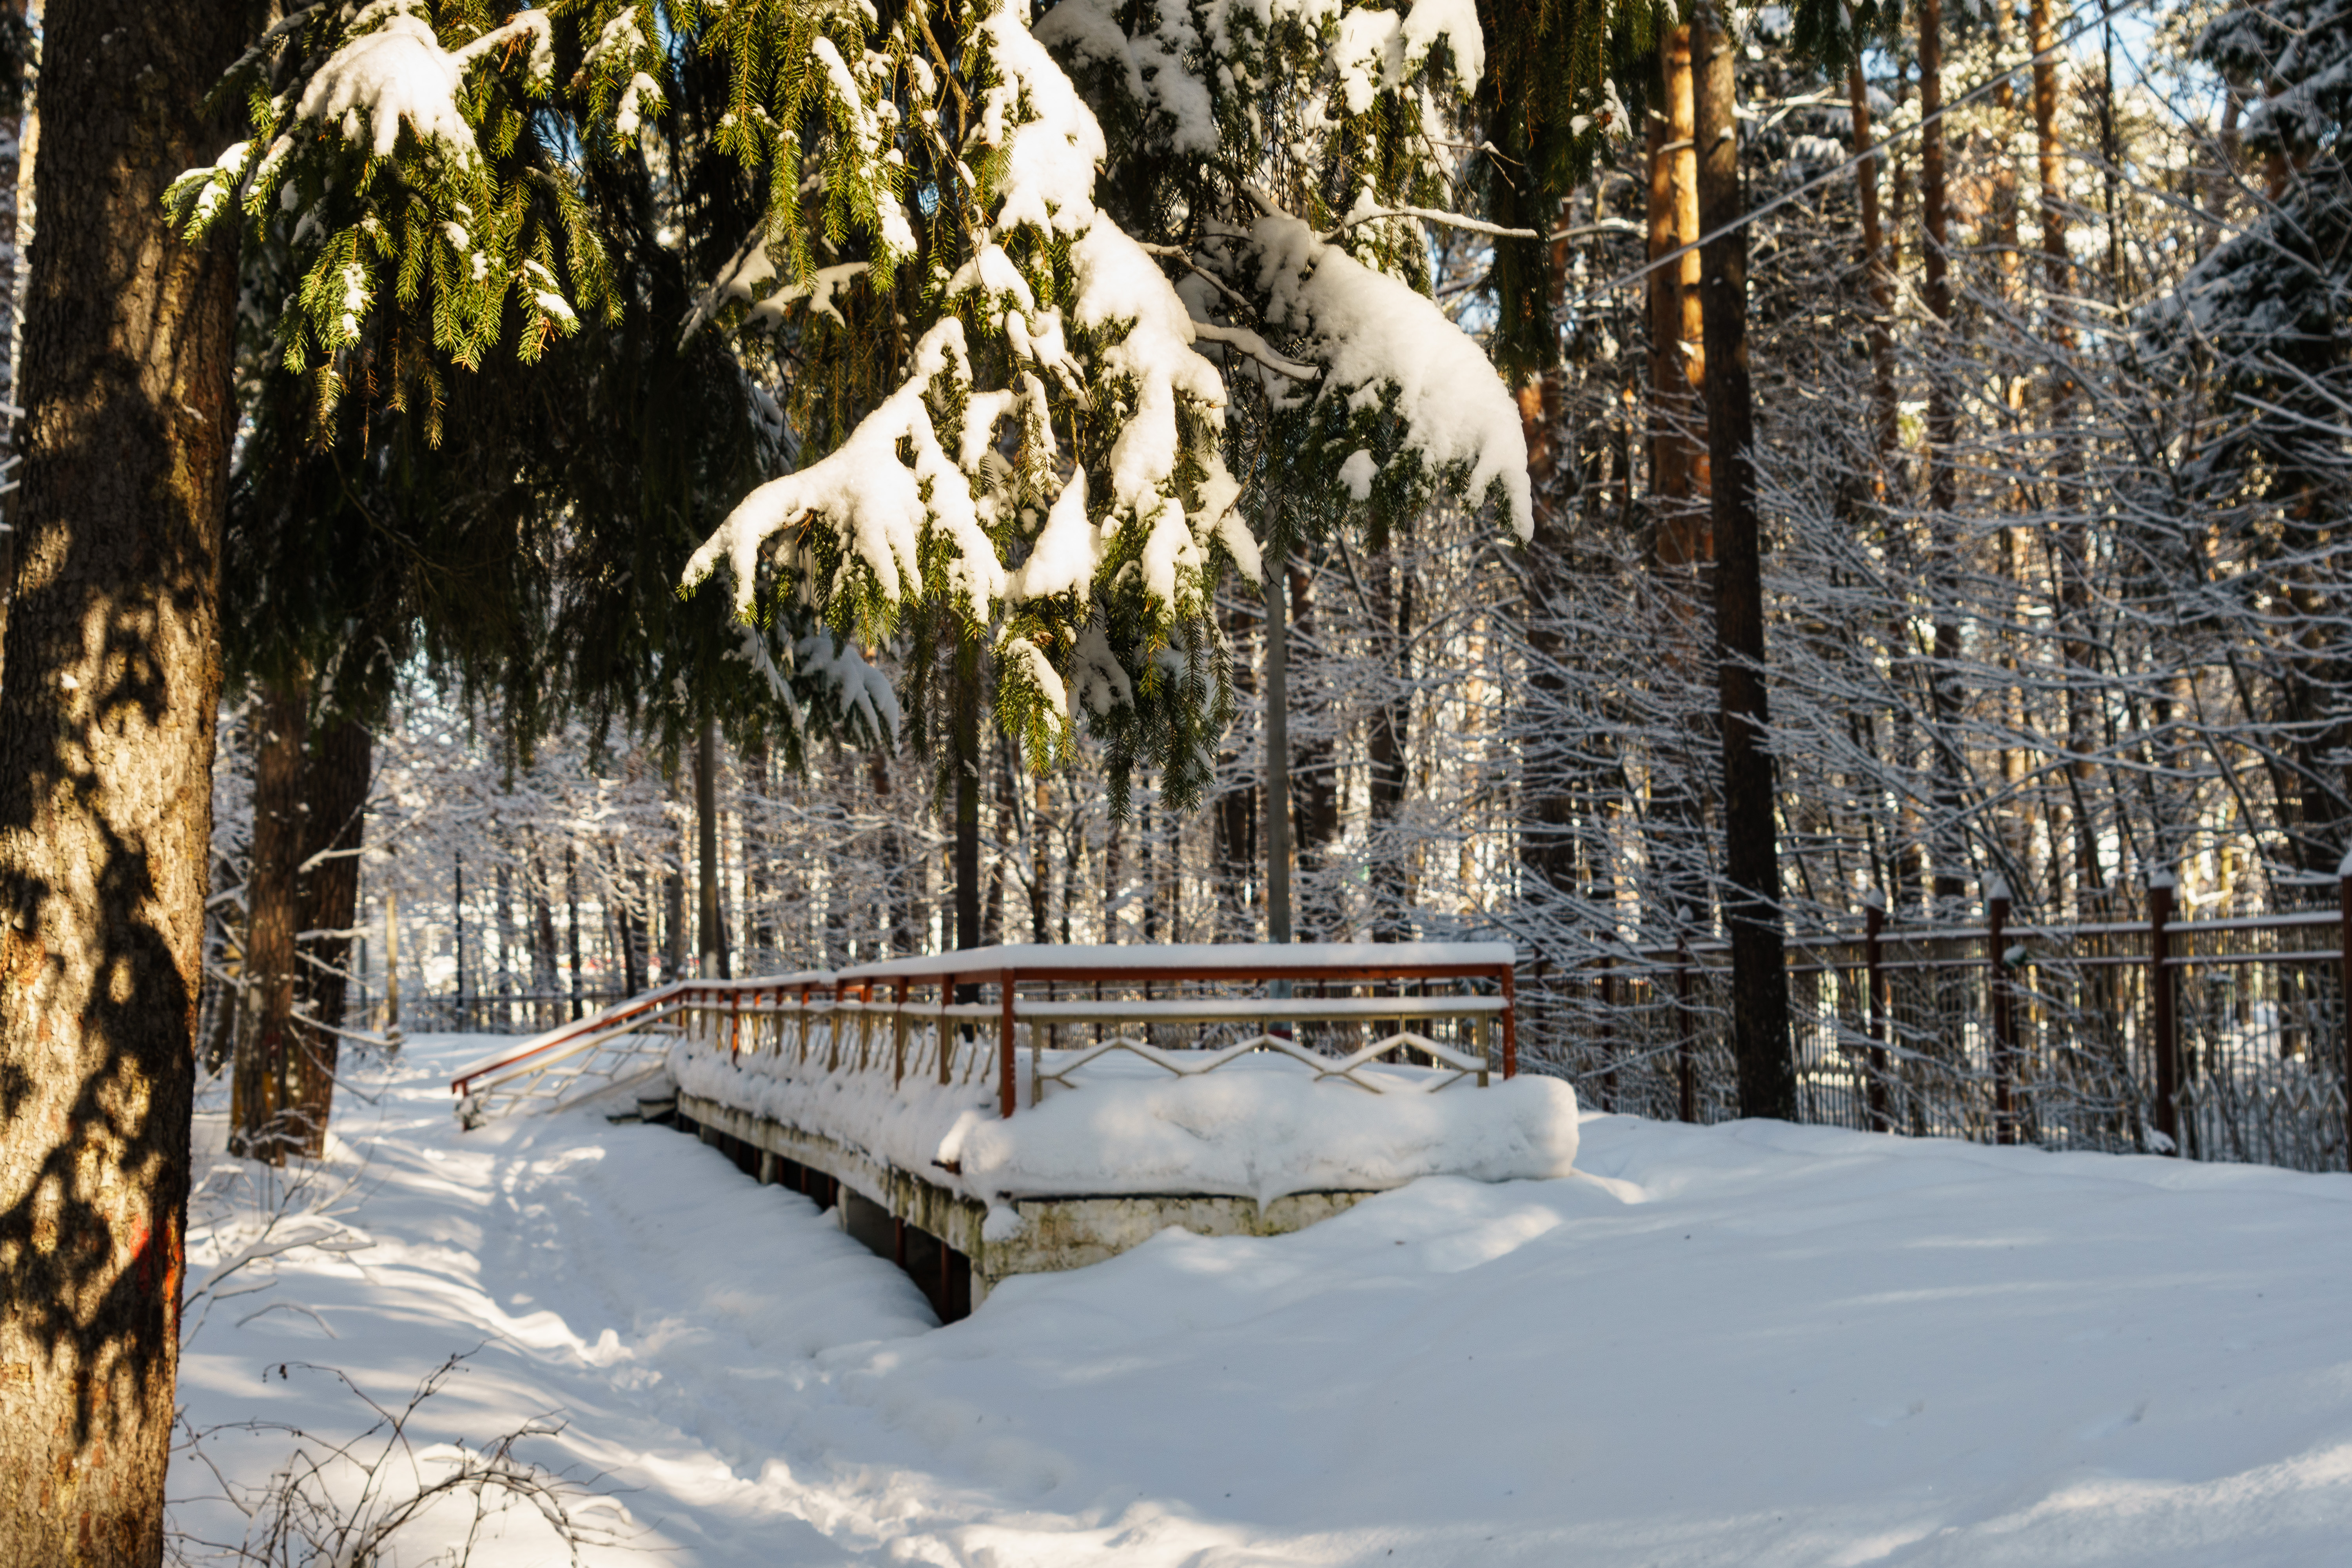
snow, winter, frost, cold, trees, railway, station, branches, white, wintry, snowfall, sky, mysterious, nature, landscape, calm, picturesque, Kratovo Children's Railway, branch, freezing, bridge, twig, forest, trunk, woodland, grove, precipitation, spruce fir forest, temperate coniferous forest, snow bridge, Northern hardwood forest, deciduous, blizzard, winter storm, path